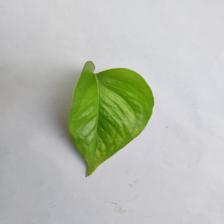
Label: Healthy